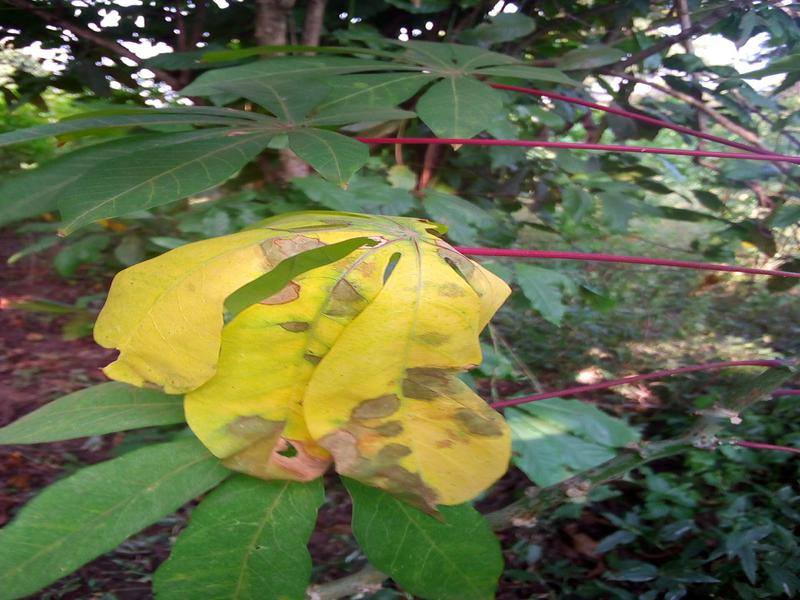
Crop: cassava
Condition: bacterial_blight